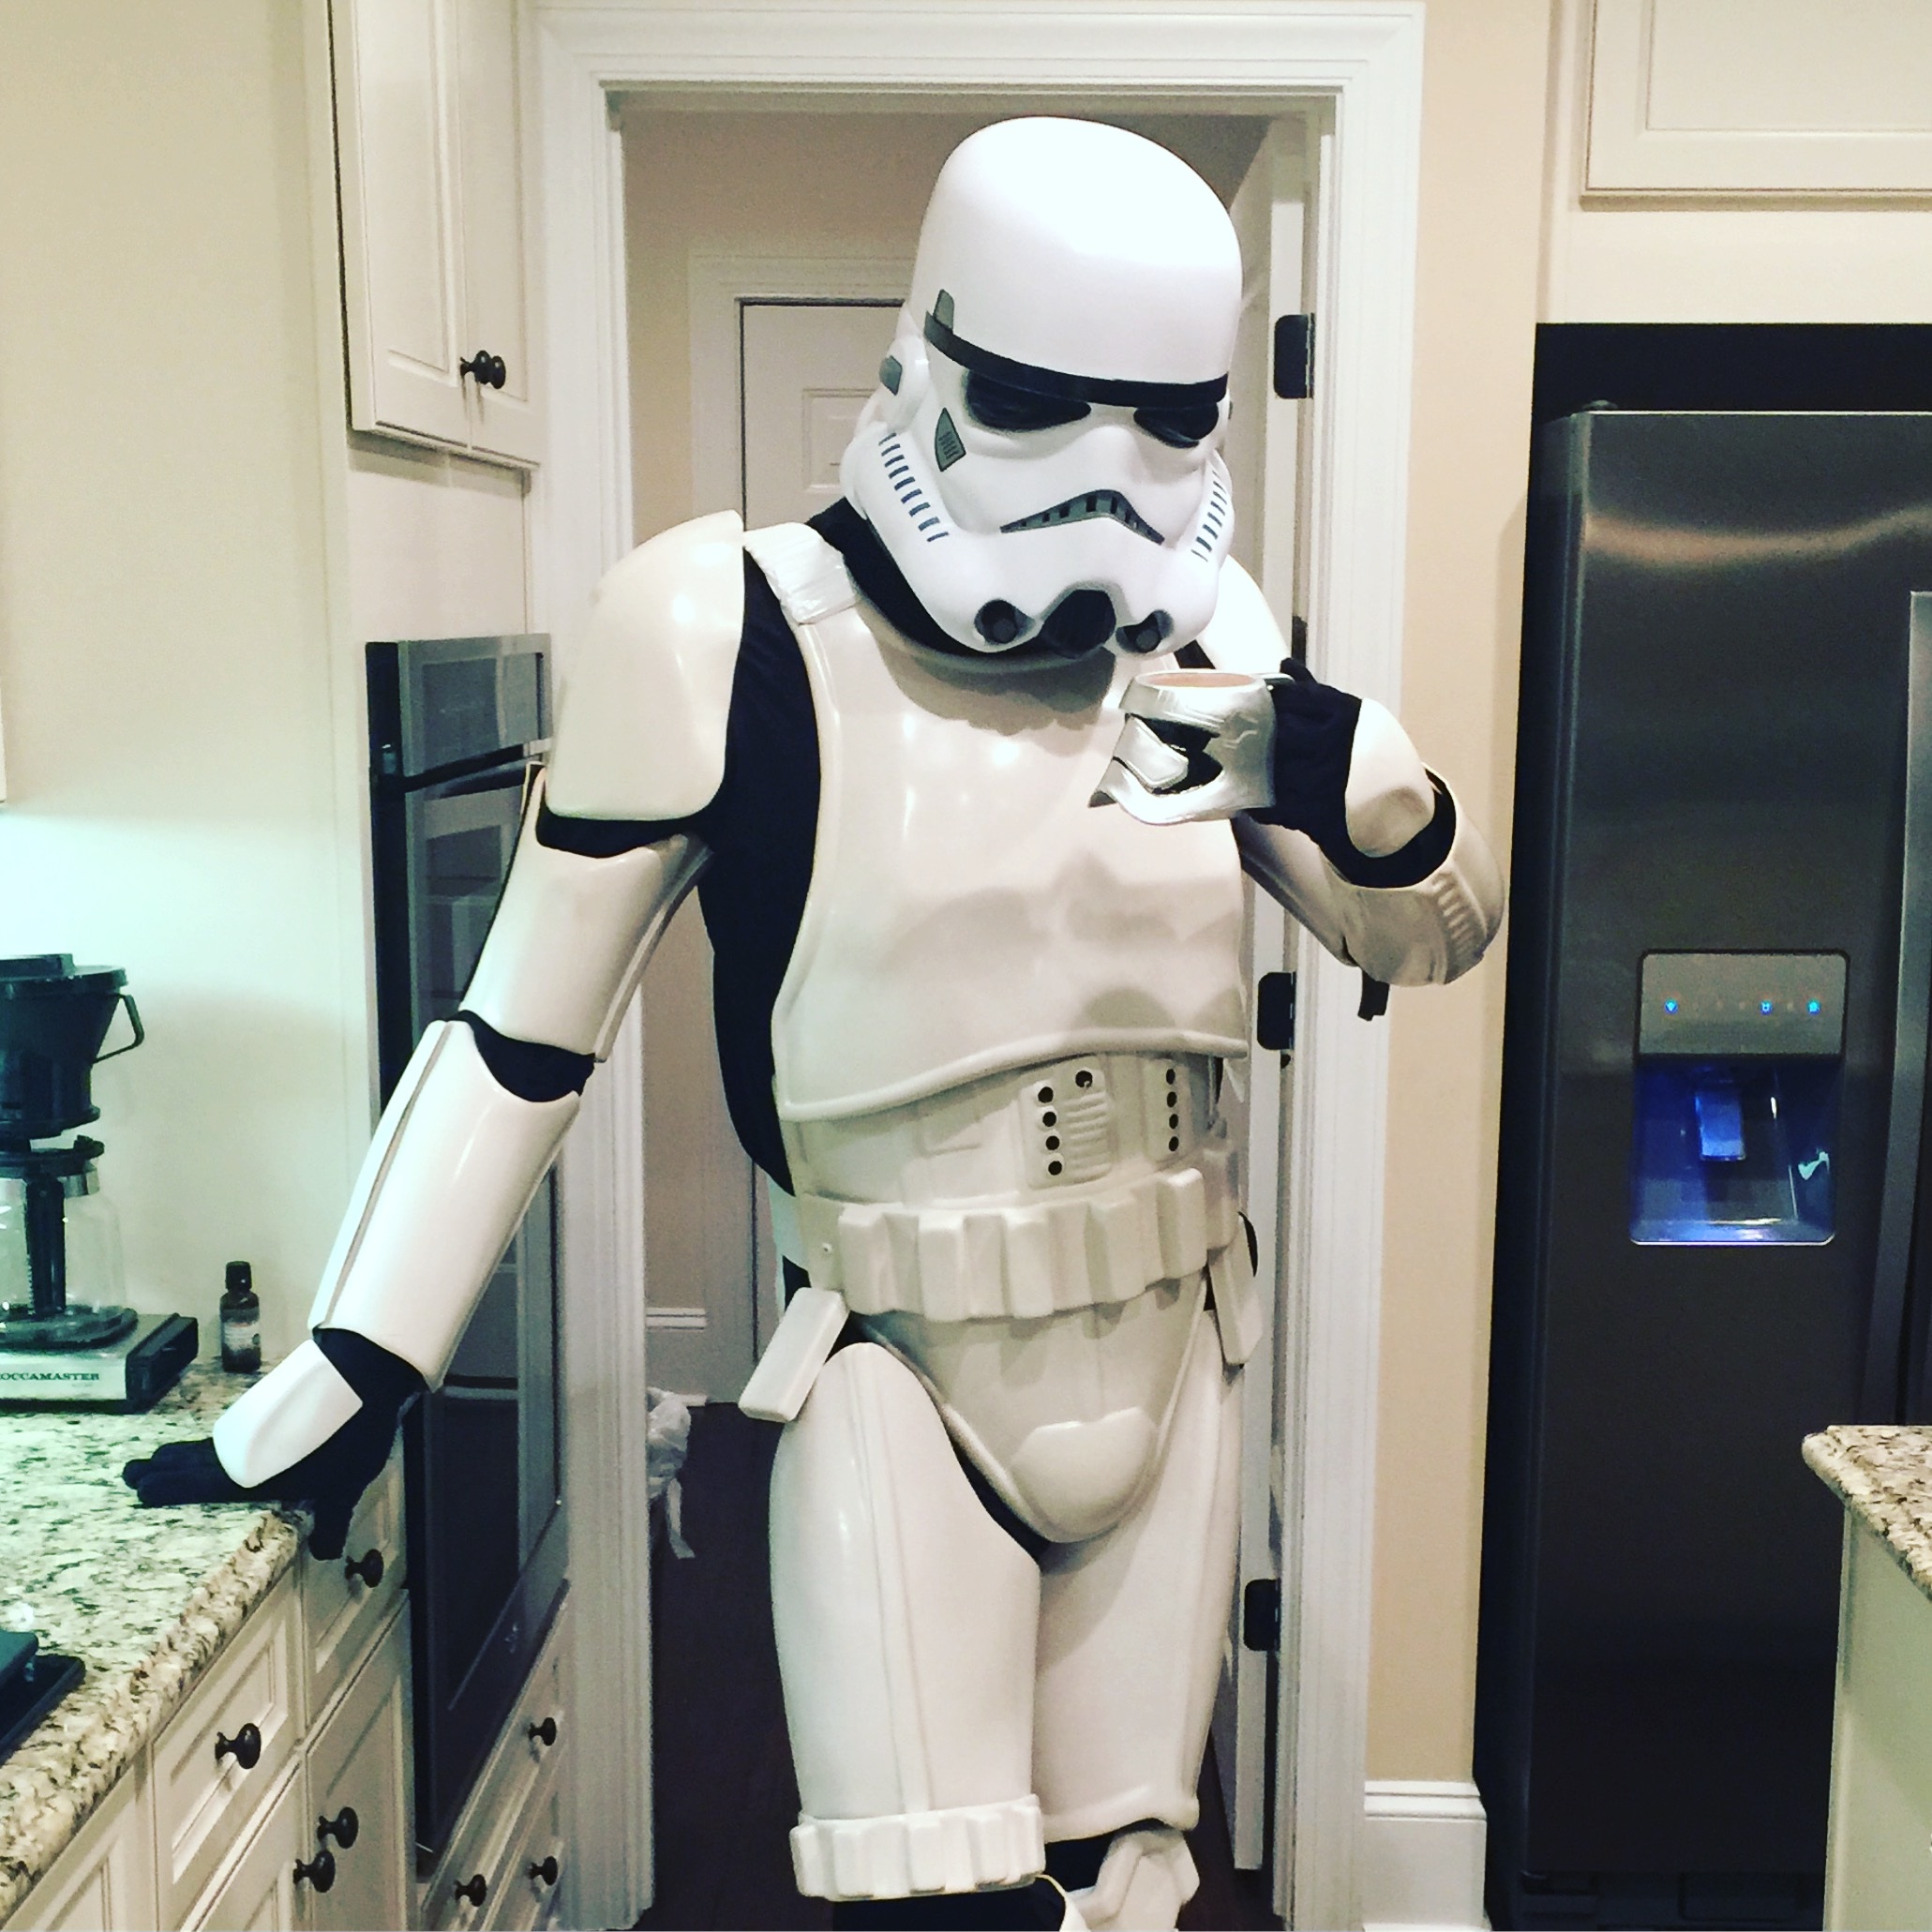
coffee, technology, machine, clothing, stormtrooper, funny, robot, costume